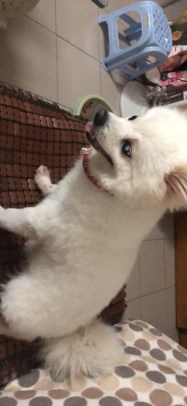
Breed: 1936-n000005-Pomeranian